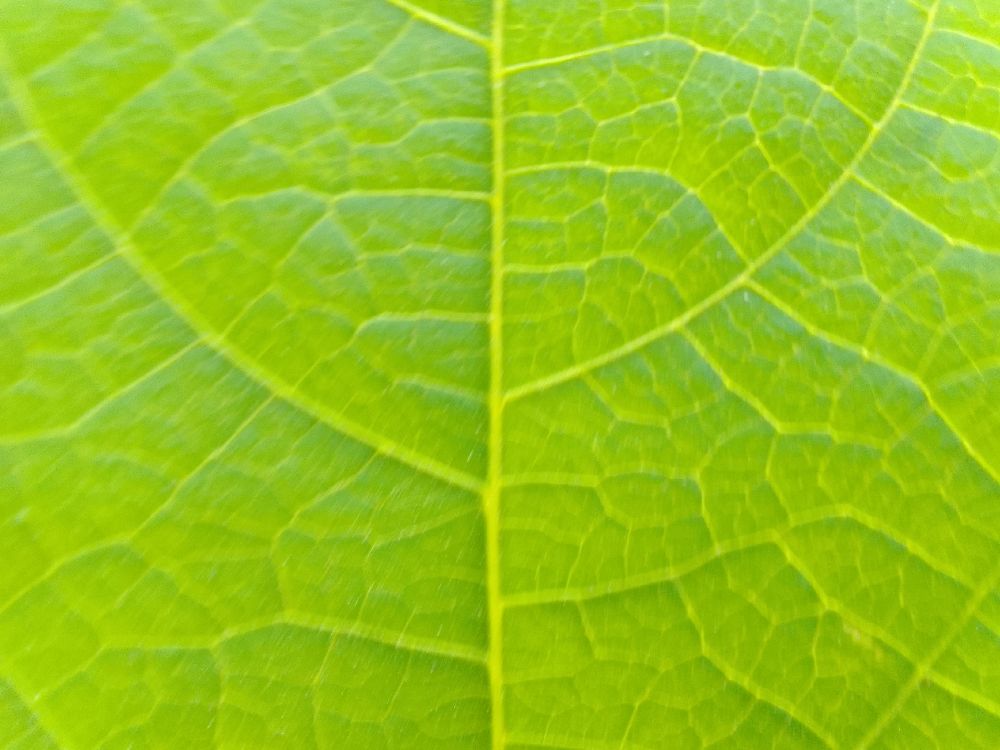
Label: healthy